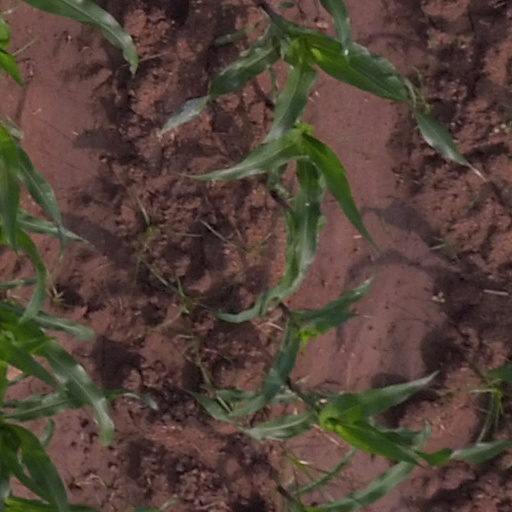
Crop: maize; corn